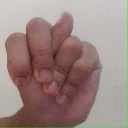
अक्षर: न